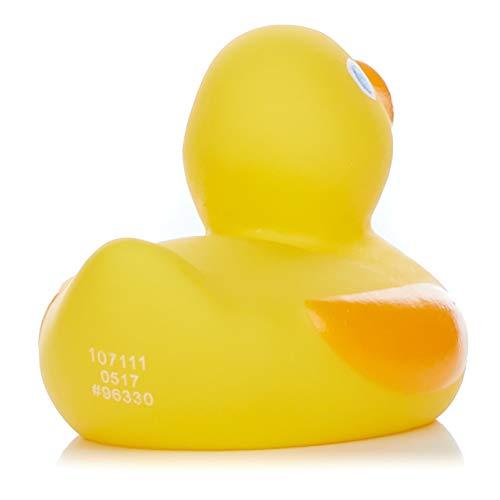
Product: The World of Eric Carle, Duckie Bath Book and Squirty Toy Set
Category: Toys & Games | Baby & Toddler Toys | Bath Toys
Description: BATH TOYS: Includes yellow rubber duckie squirty toy inspired by The Very Hungry Caterpillar and Friends, a great Eric Carle book character for your baby to play with.
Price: $10.99